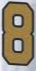
Number: 8